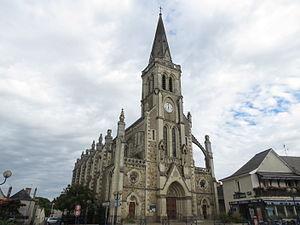
Sainte-Gemmes-d'Andigné est une ancienne commune française située dans le département de Maine-et-Loire, en région Pays de la Loire.